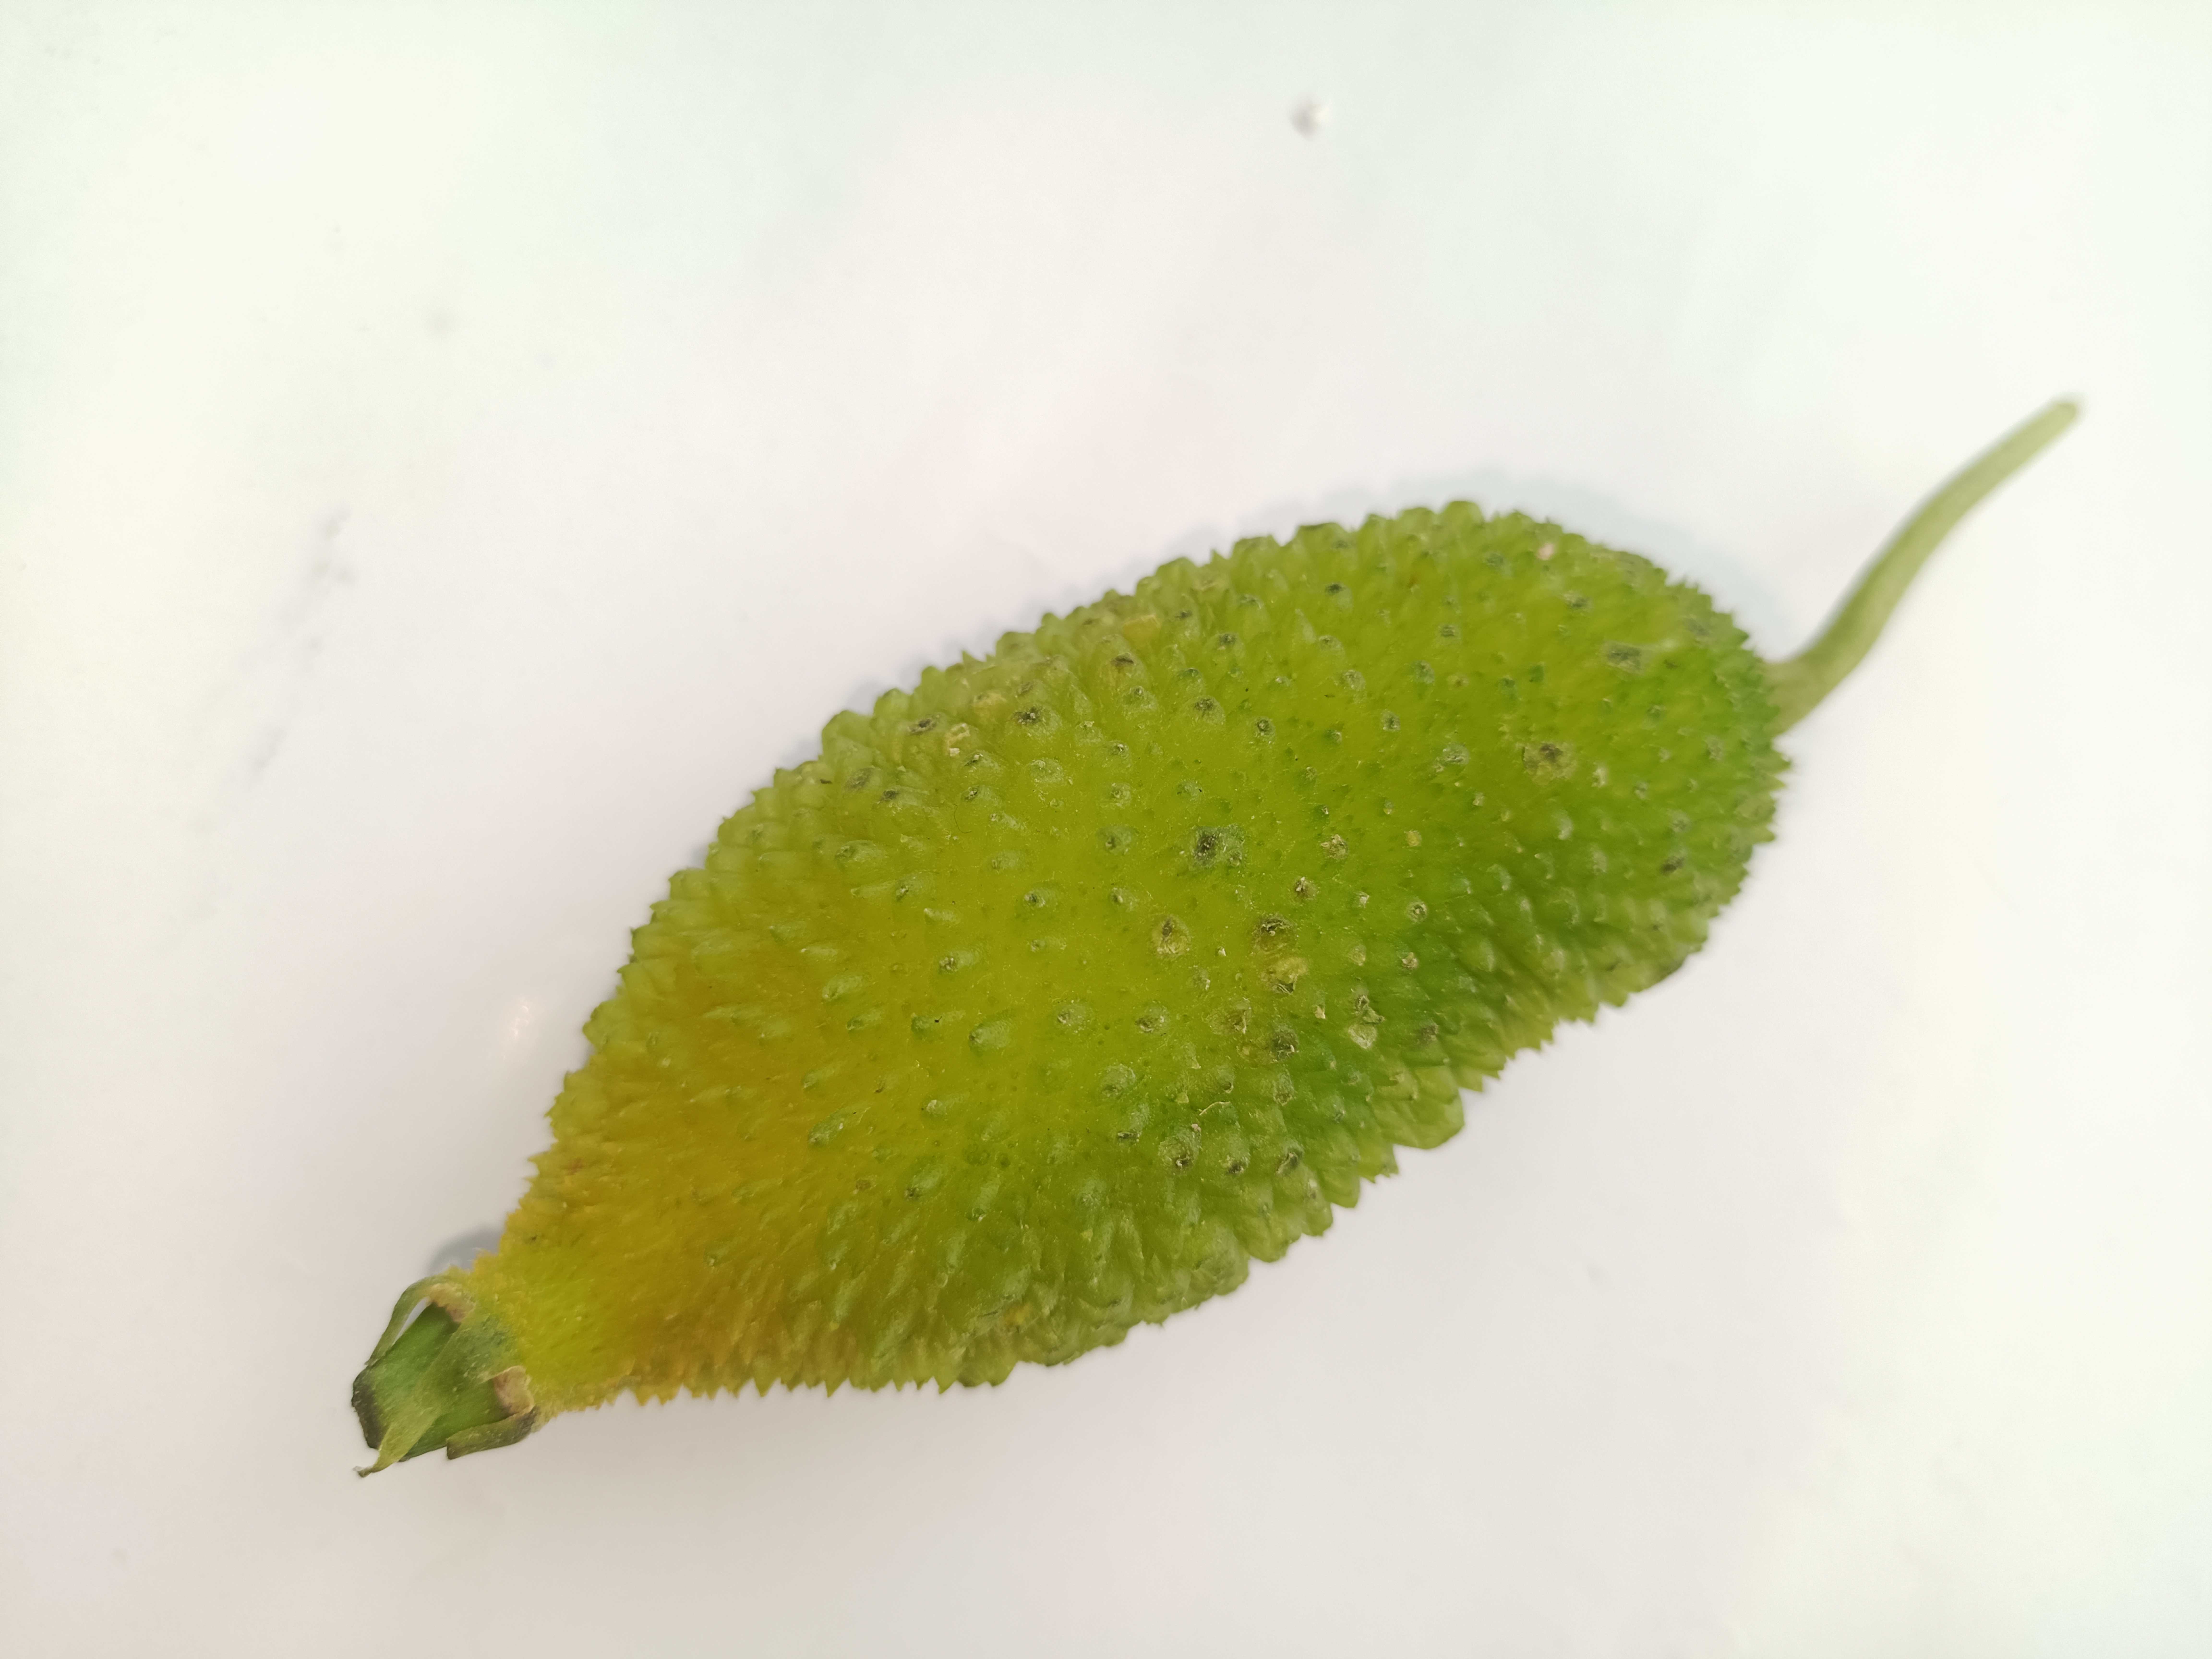
Label: Momordica dioica